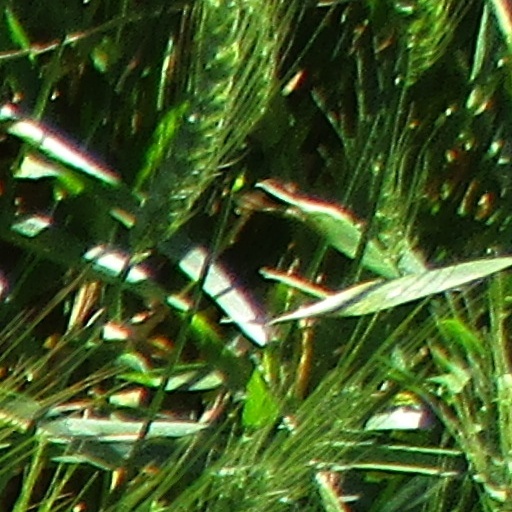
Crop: wheat